Nejmeh SC

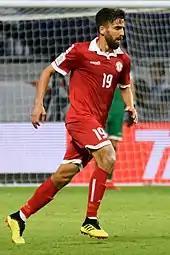
Nejmeh's captain Ali Hamam with Lebanon at the 2019 AFC Asian Cup

The Beirut derby with Ansar has historically been the most anticipated game in Lebanon: both located in Beirut, Nejmeh and Ansar have shared the majority of titles. While Nejmeh has been more successful in Asia, Ansar holds the most league titles and FA Cups.